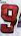
Number: 9